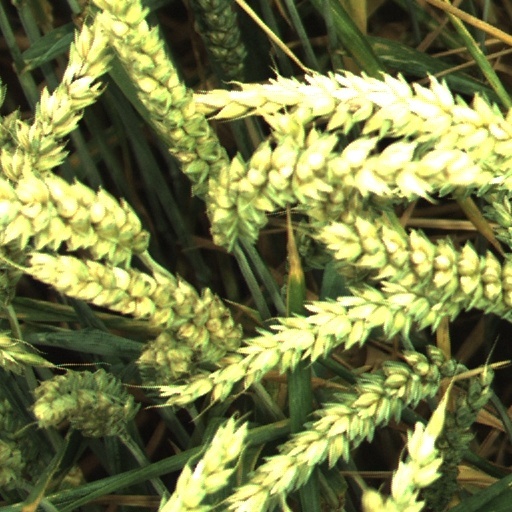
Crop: wheat